Wesleyan University

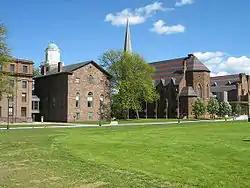
The rear of College Row: From left to right: North College, South College, Memorial Chapel, Patricelli '92 Theater (not pictured: Judd Hall)

In 1872, the university became one of the first U.S. colleges to attempt coeducation by admitting a small number of female students, a venture then known as the "Wesleyan Experiment". "In 1909, the board of trustees voted to stop admitting women as undergraduates, fearing that the school was losing its masculine image and that women would not be able to contribute to the college financially after graduation the way men could." From 1912 to 1970, Wesleyan operated again as an all-male college.